Union of Russian Workers

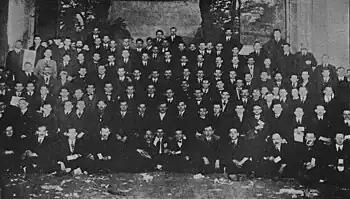
The Union of Russian Workers fulfilled not only a political but also a social function for its members. New York URW branch, circa 1917.

The URW's declaration of principles called for the unification of Russian workers in the United States and Canada so that they might do battle against capitalism and the forces of authority. The group further declared itself in favor of supporting the struggles of non-Russian workers in America and the struggle for liberation from Tsarism in Russia as well. Although in its initial phase the organization promoted the philosophy of communist anarchism, over time the ideology of the group evolved until in 1912 it declared itself for anarcho-syndicalism.